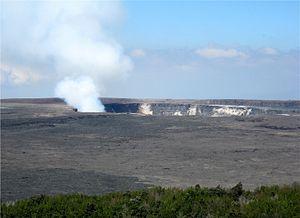
Le Halemaʻumaʻu Trail est un sentier de randonnée des États-Unis situé à Hawaï, au sommet du Kīlauea. Il permettait à l'origine de traverser la caldeira du Kīlauea du nord-est au sud-ouest mais la plus grande partie de son tracé est fermée en raison du danger lié aux risques volcaniques. Actuellement, il ne permet plus que de relier le Volcano House au Byron Ledge situé en contrebas. Ainsi, sur les 5,1 kilomètres du sentier, seuls 1,1 kilomètres sont ouverts au public.